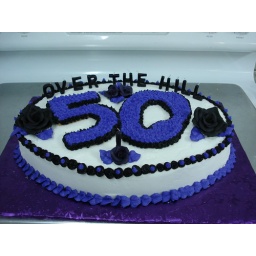
over the hill cake